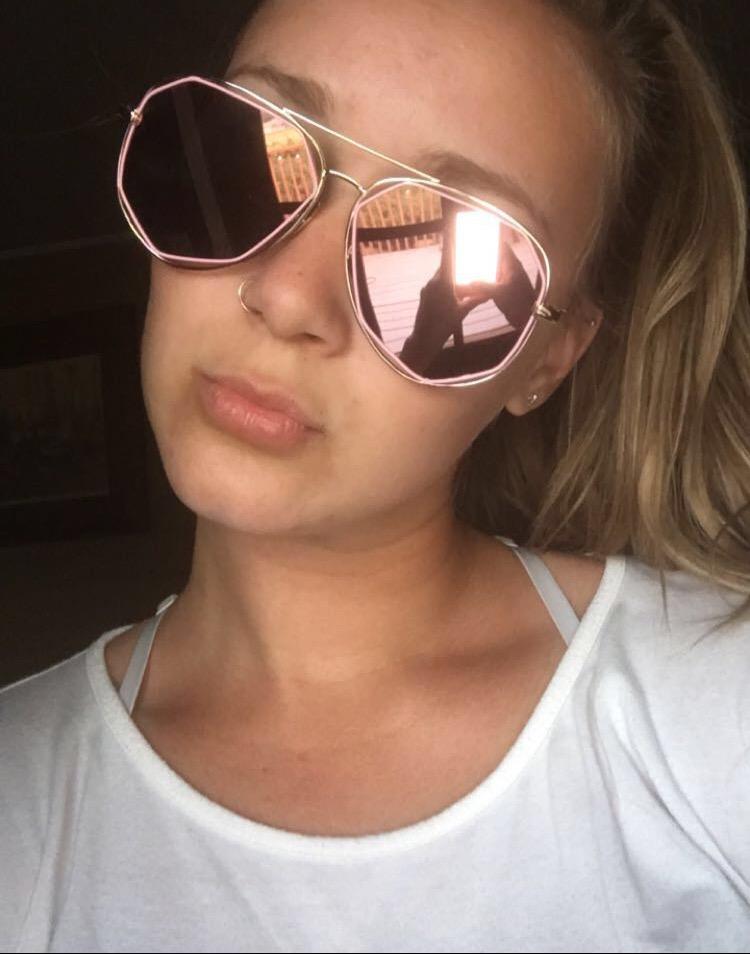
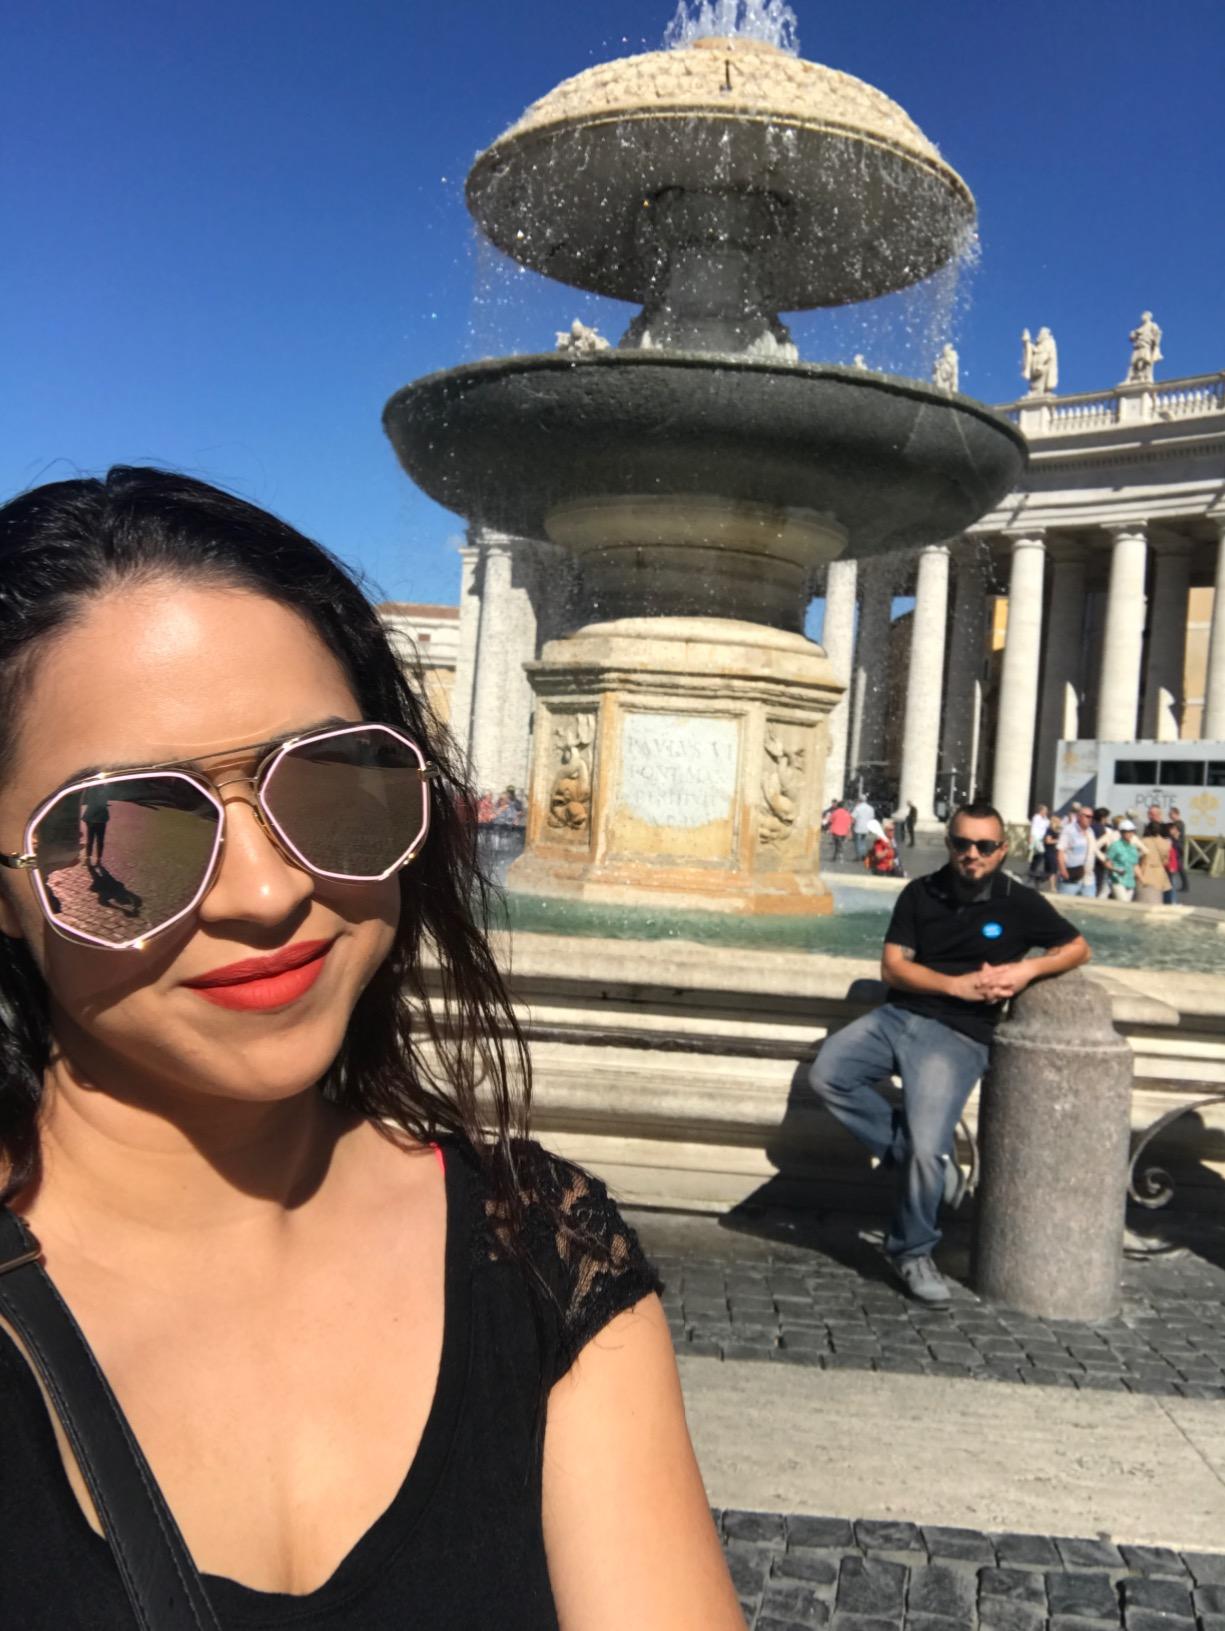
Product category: accessories_sunglasses
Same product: yes